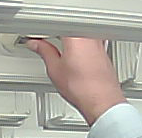
Product: heinz_mayo